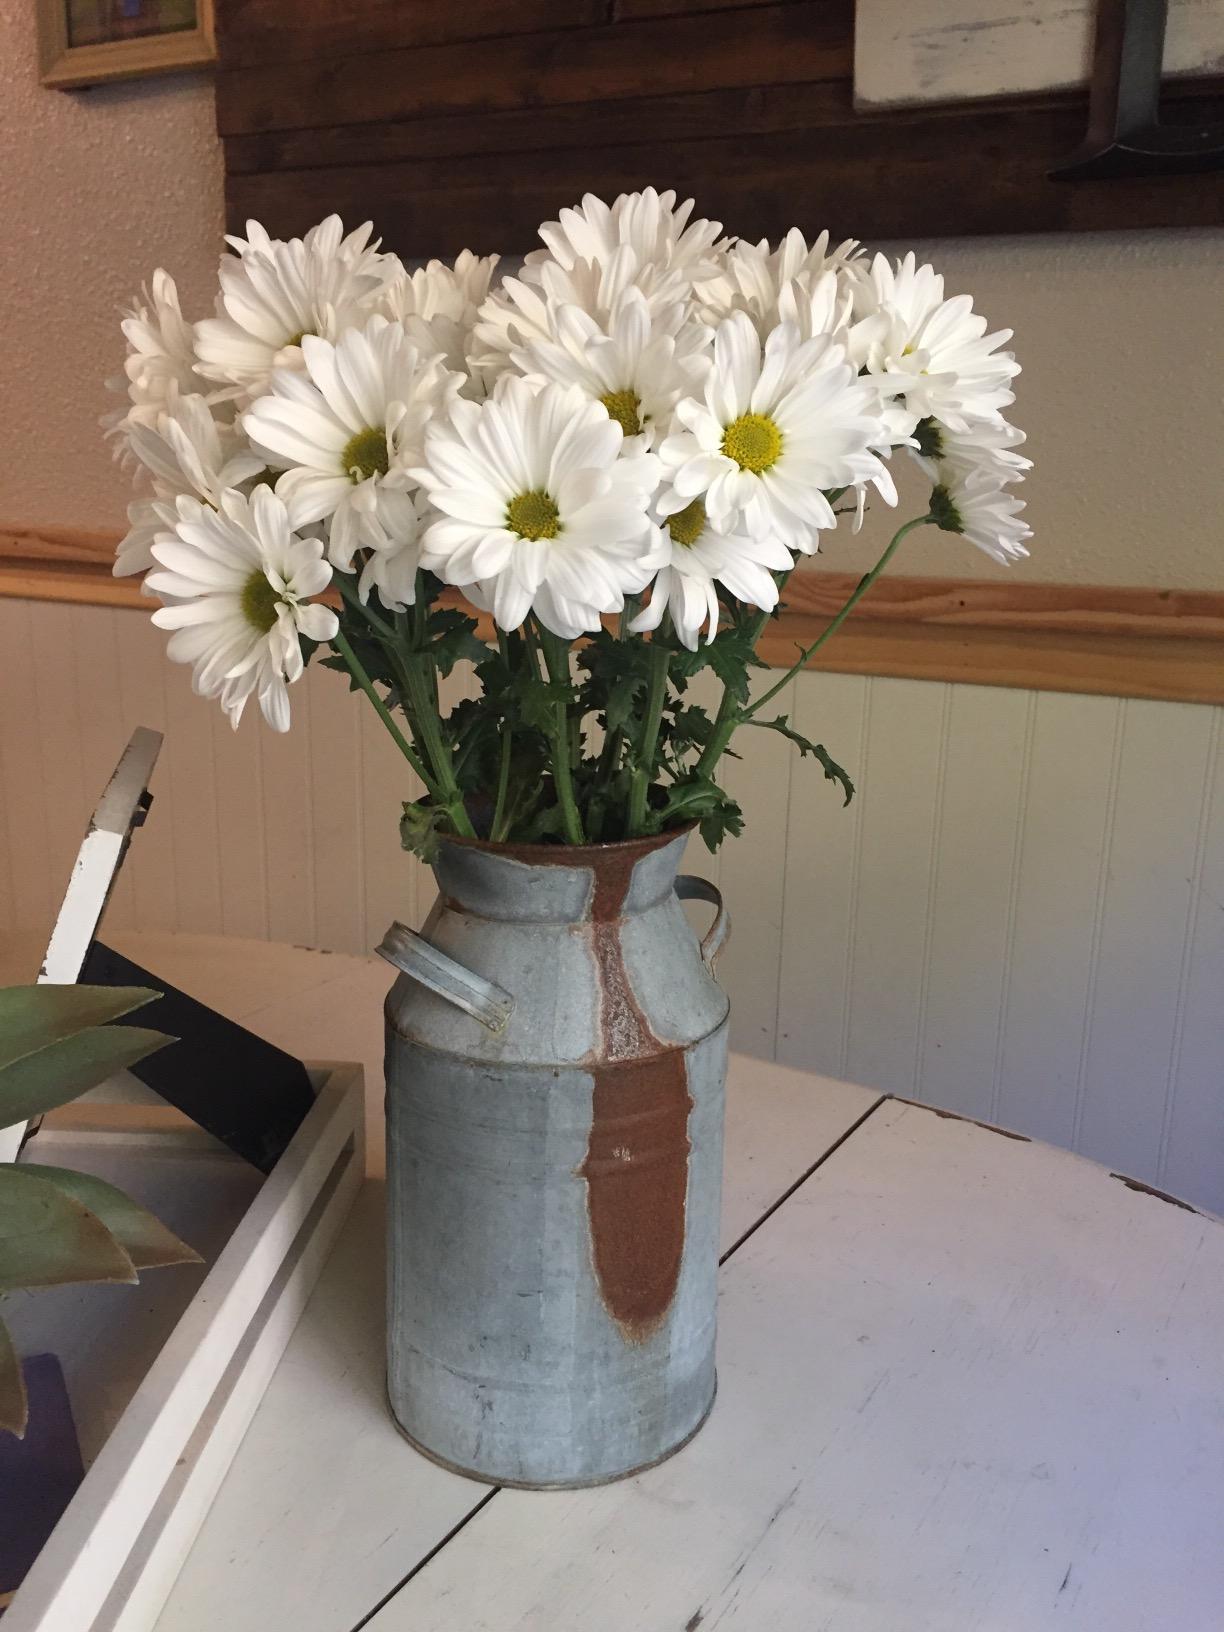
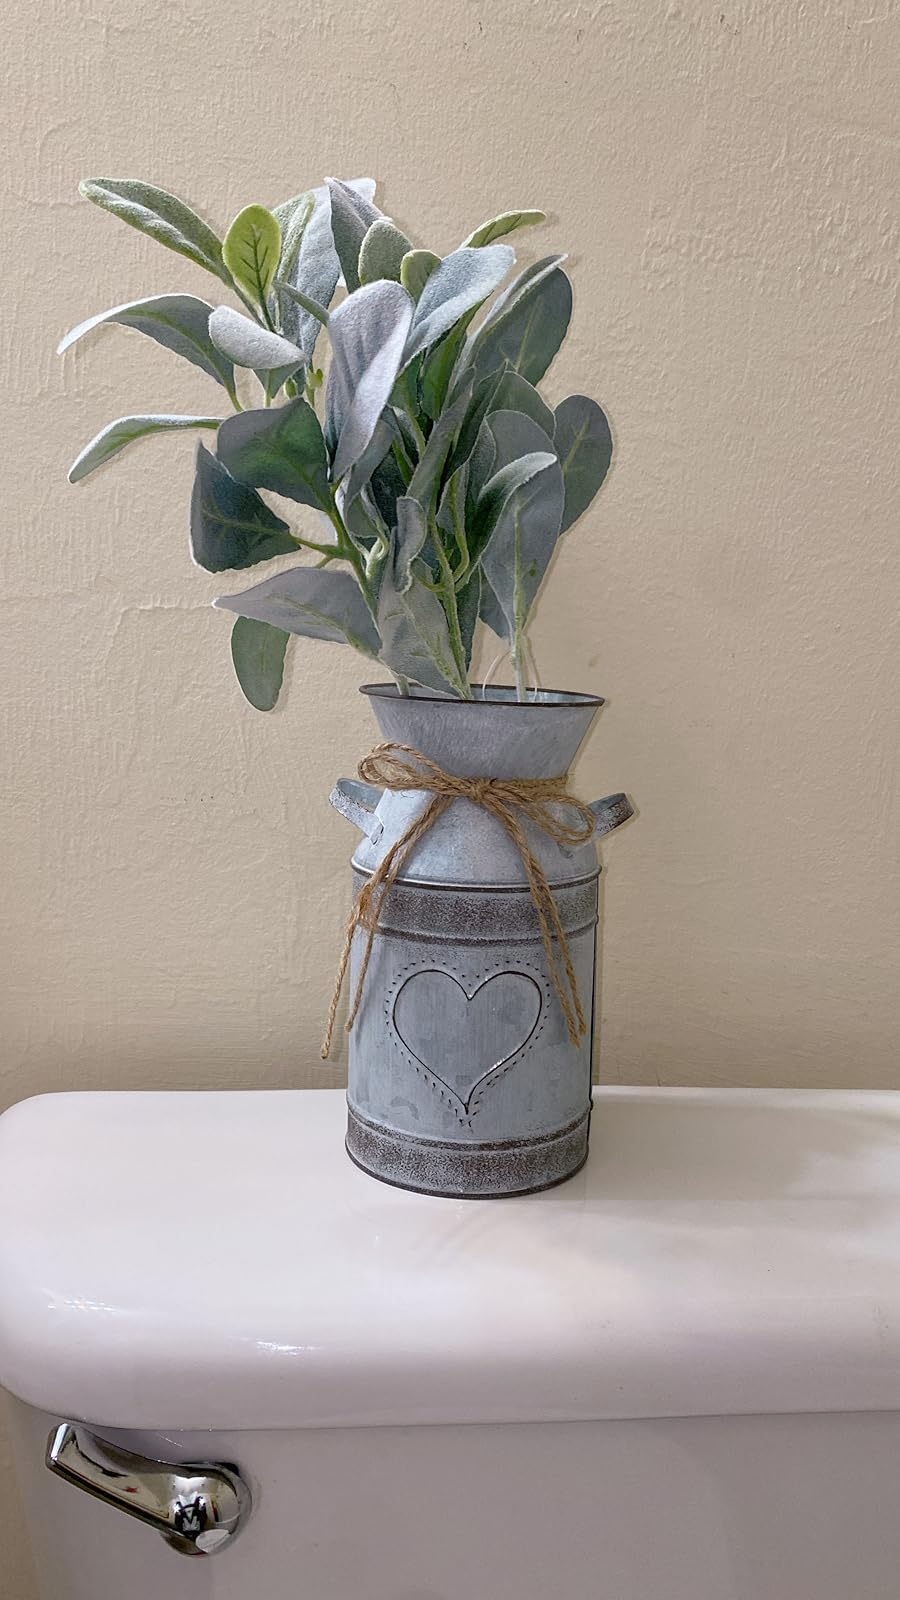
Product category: vase
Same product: no